St. Catherine of Alexandria Church, Budapest

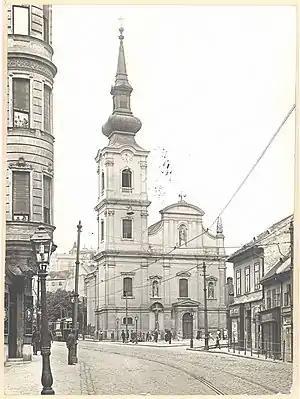
The requisition of the church bells in 1916

The 232-year-long Franciscan administration of the parish ended with the death of the last administrator, Paskál Kostroschitz who served here from 1850 until 3 March 1868. In October 1868 the Council of Buda appointed a member of the secular clergy as parish priest although the Illyrs protested against the change, and still demanded a Slavic-speaking priest. Franciscan friars served as Croatian chaplains until 1887 but the gradual assimilation of the Illyr population made their further presence unnecessary. Sermons were delivered in Croatian until 1910, and singing in Illyric ceased four years later. Hungarian became the primary language of the Roman Catholic community of the district in the last decades of the 19th century.